1994–1996 United States broadcast television realignment

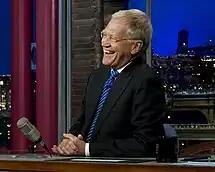
David Letterman

CBS's position entering the 1994–95 television season was particularly dire. The loss of the NFC and multiple tenured affiliates, combined with a long-held strategy of pursuing older, less-desirable audiences in prime time, resulted in the network crashing to last place among the "Big Three".